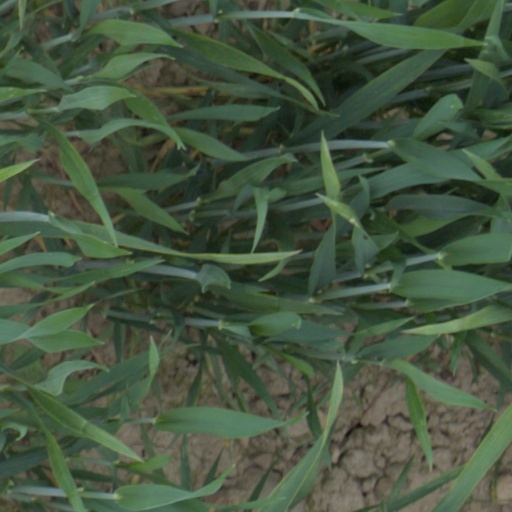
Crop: wheat